Michael S. Roth

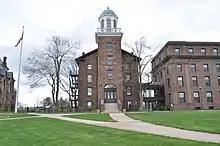
South College, the President's office at Wesleyan University

Roth has undertaken several initiatives at Wesleyan University, and the University announced in May 2011 a $2 million donation to establish the Patricelli Center for Social Entrepreneurship, which will support students who want to create programs and organizations serving the public good anywhere in the world. A College of the Environment also has been launched and serves as the University's third multidisciplinary College in addition to the College of Social Studies and the College of Letters. Roth is compensated approximately $1.3 million annually as president of Wesleyan University.